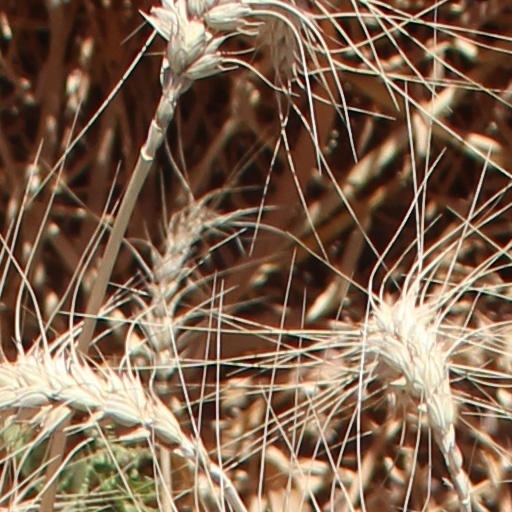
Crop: wheat